Allied landing craft in World War II

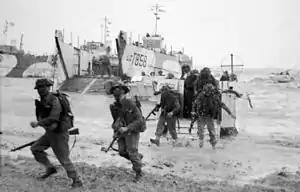
Unloading soldiers from LCA on Gold Beach in Normandy; in the background, LCT(6) landing craft

Tank landing ships (LST, Landing Ship, Tank) were built in many types and variants, including the British "Maracaibo" and "Boxer" types and "Mk 1-3" variants, as well as the American "LST(2)".